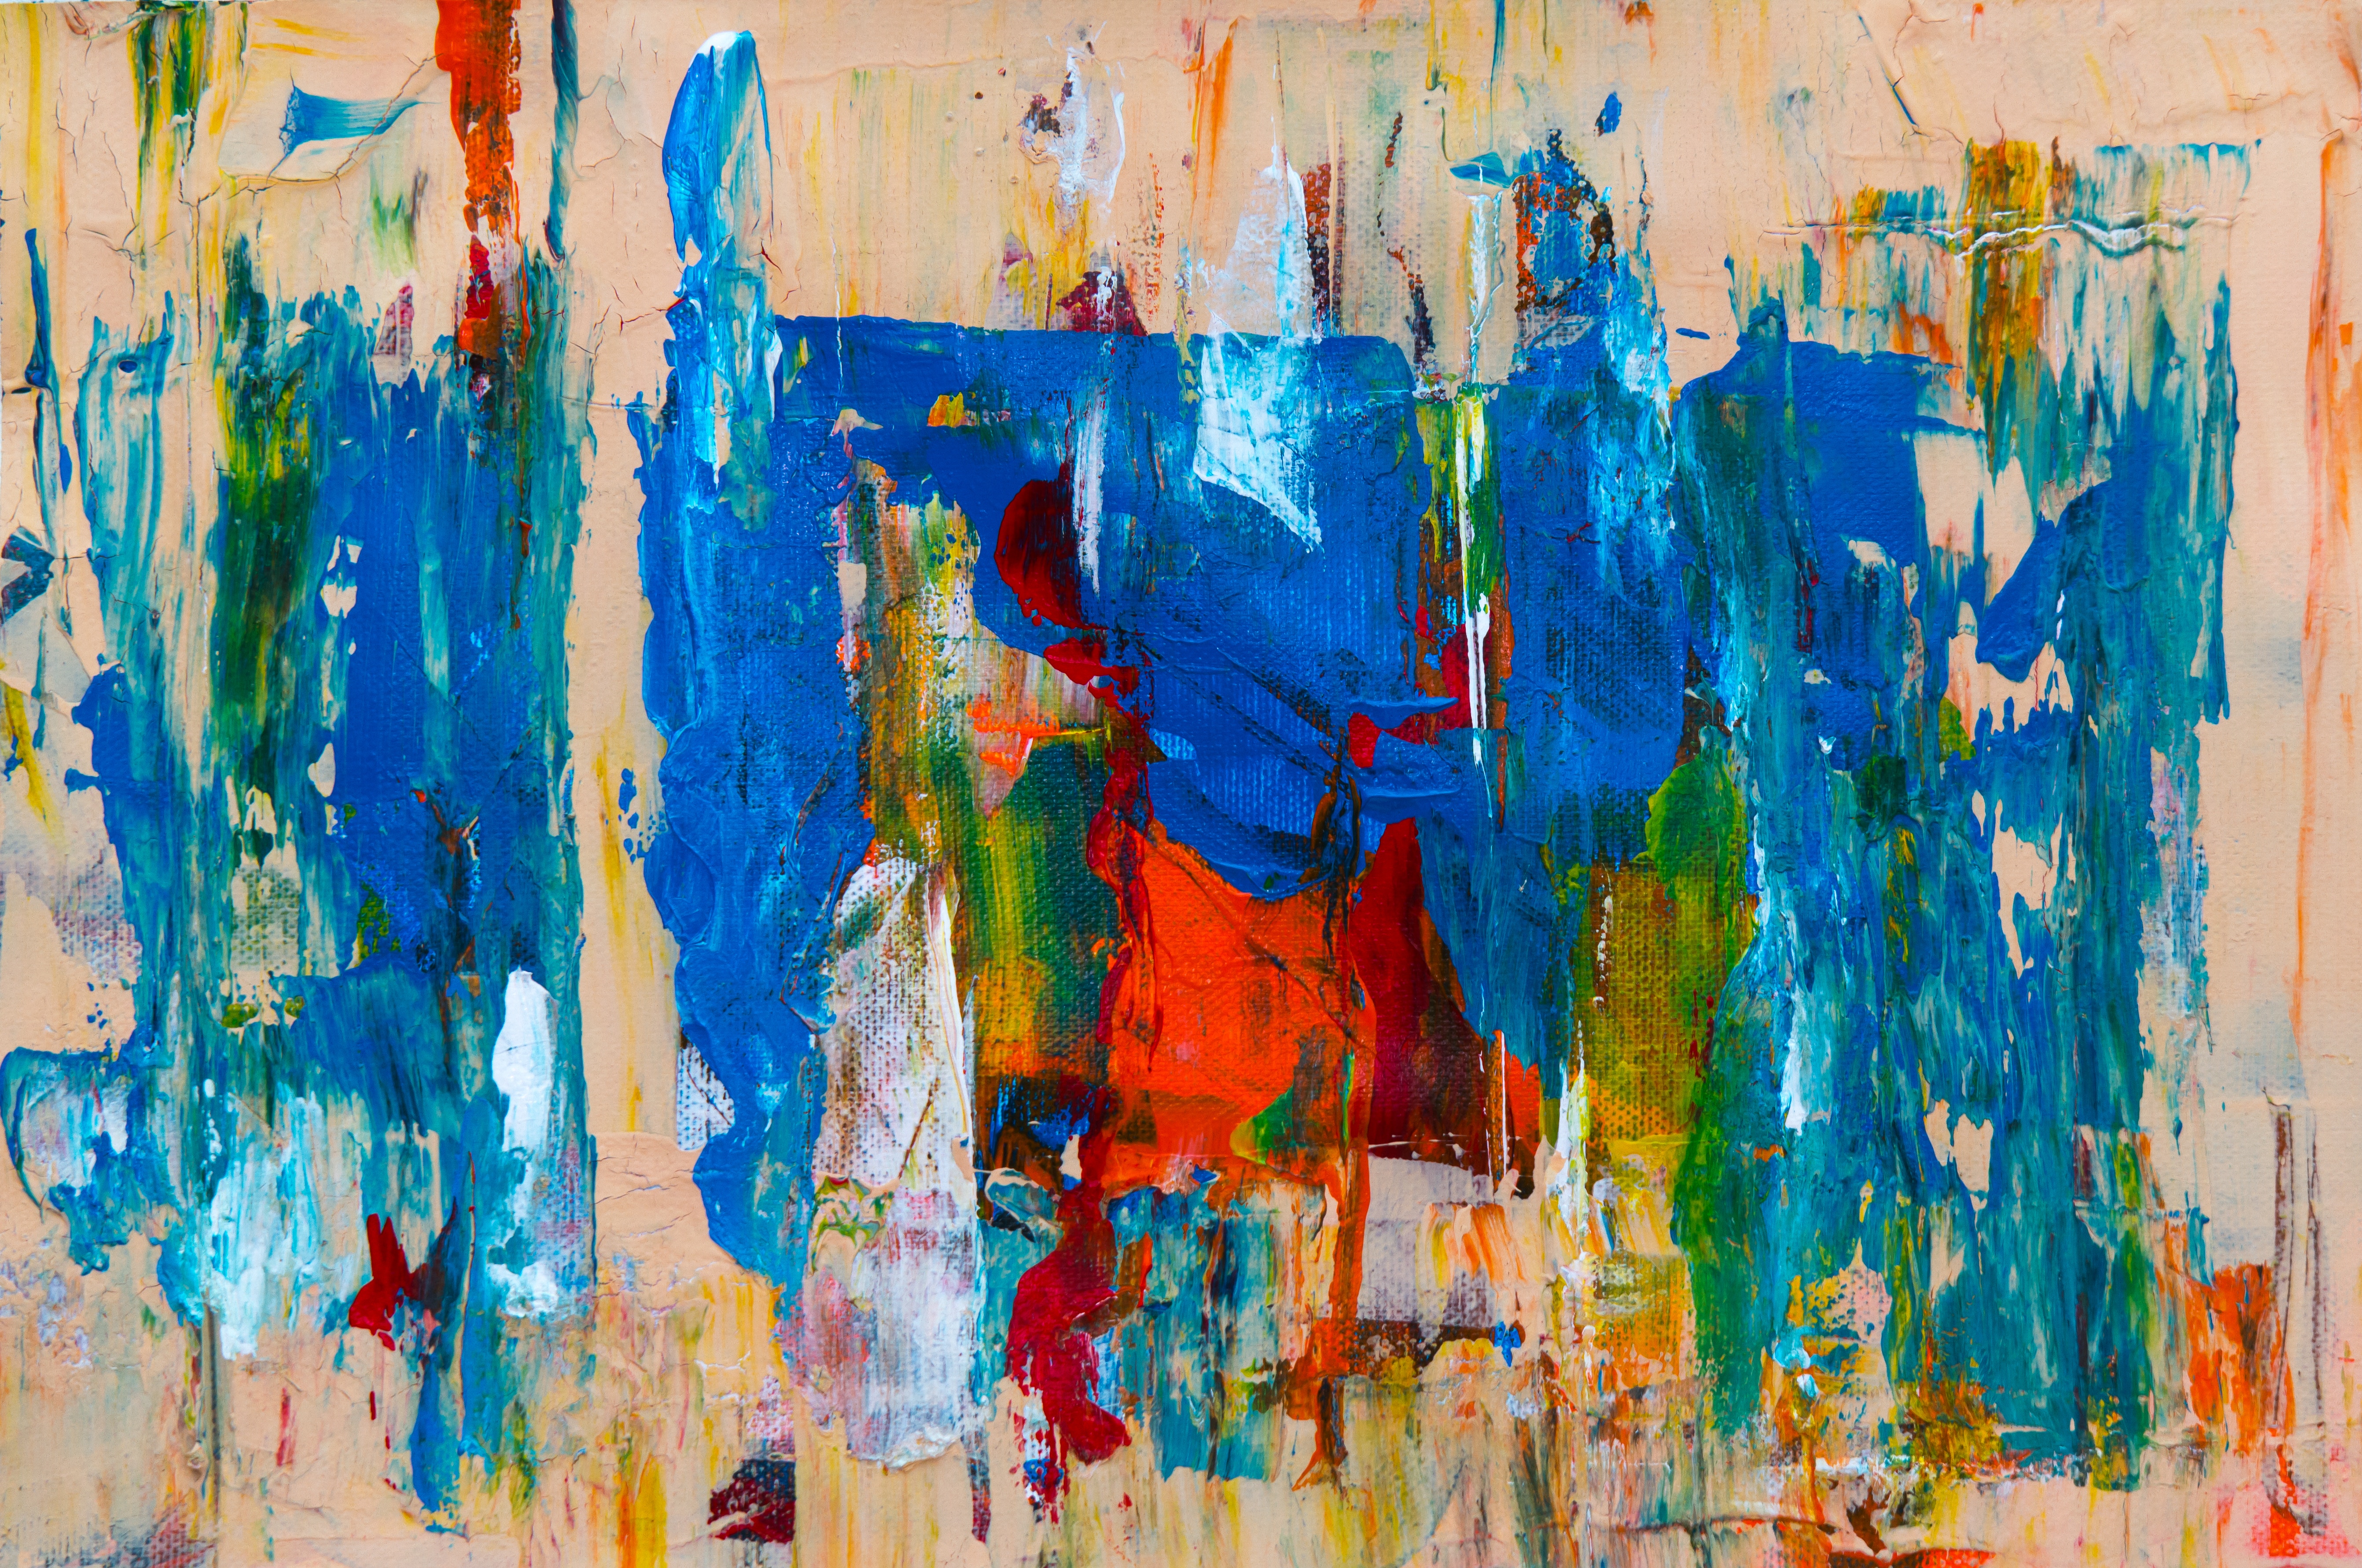
modern art, painting, art, acrylic paint, visual arts, watercolor paint, child art, paint, artwork